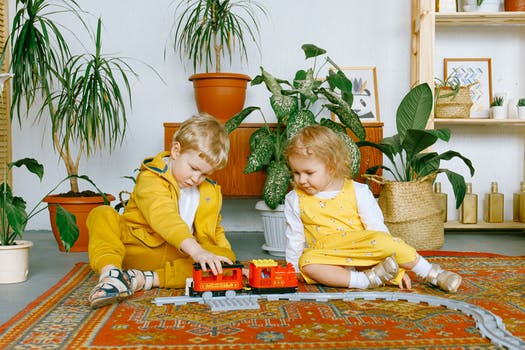
Label: No Watermark